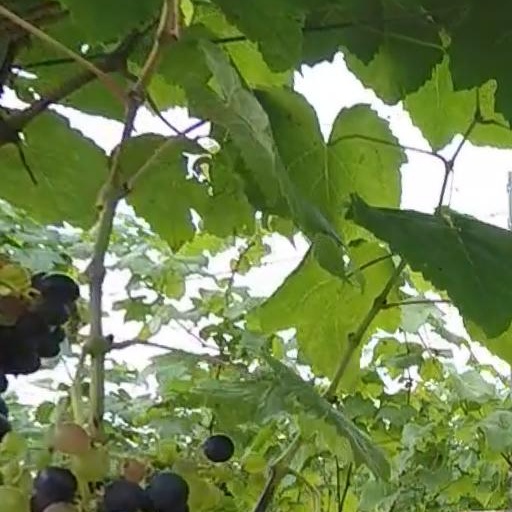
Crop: grape